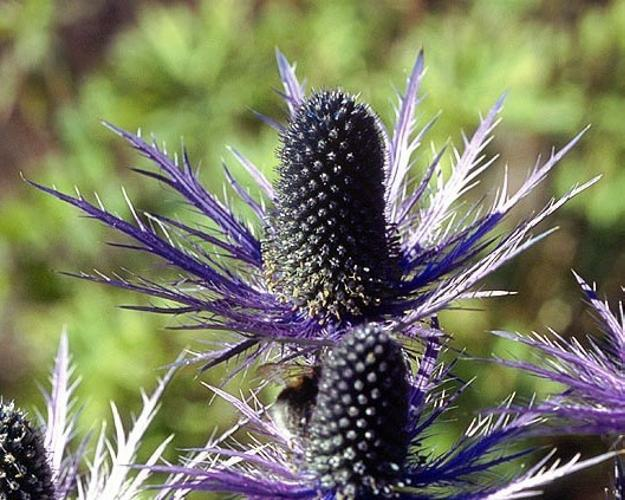
Flower: alpine sea holly